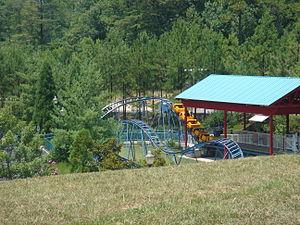
Fami P.A.R.C